Rrahman Hallaçi

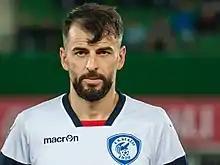
Hallaçi before the start of a Europa League match in 2016.

He scored his first Kukësi goal on 21 July 2016 in the second leg of 2016–17 UEFA Europa League second qualifying round versus Austria Wien. Kukësi lost the match 1–4 and crashed out of competition 1–5 on aggregate.